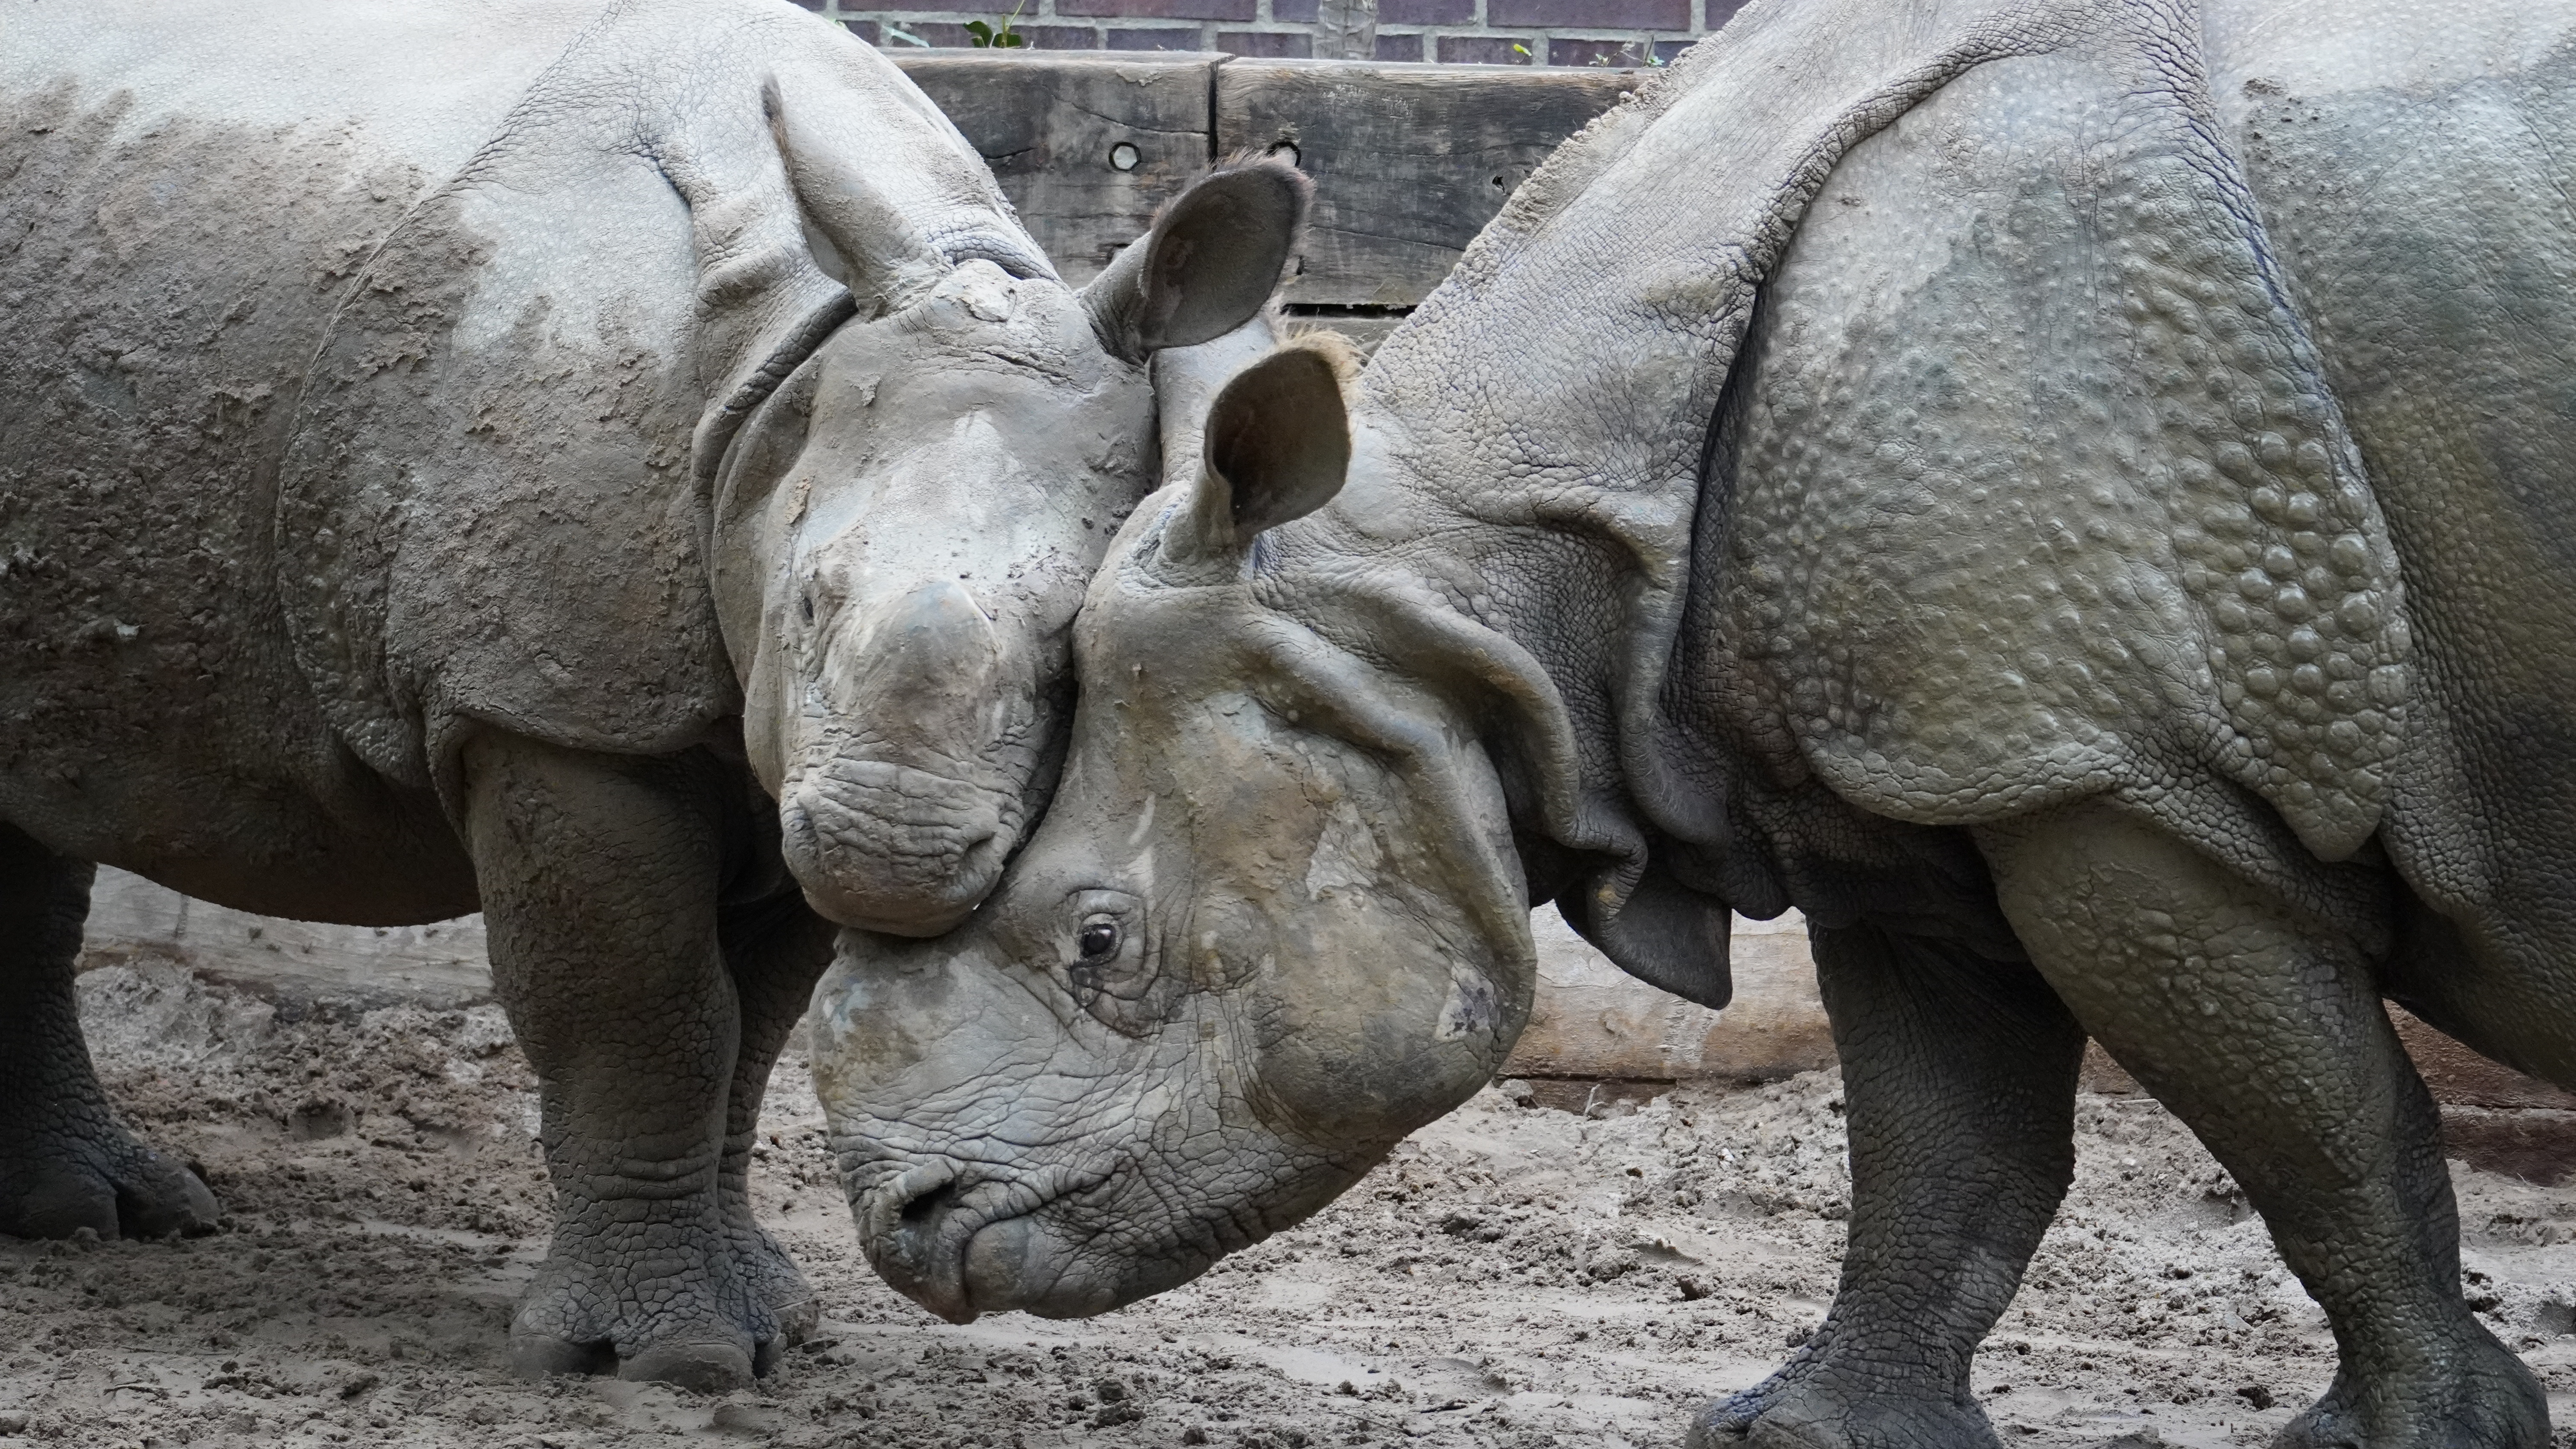
Zoo Berlin, zoo, berlin, nashorn, rhinoceros, white rhinoceros, vertebrate, black rhinoceros, natural material, organism, mammal, fawn, Sumatran rhinoceros, terrestrial animal, horn, adaptation, wrinkle, snout, indian rhinoceros, grass, wildlife, safari